Ross Kemp

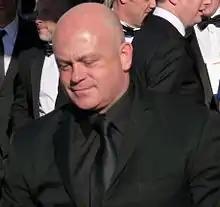
Kemp at the 2009 BAFTA Awards

Ross James Kemp (born 21 July 1964) is an English actor, author, reporter and television presenter. He rose to prominence in the role of Grant Mitchell in the BBC soap opera "EastEnders". His other roles include Graham Lodsworth in "Emmerdale" and Detective Inspector Monk in "Birds of a Feather". Kemp presented the BAFTA Award-winning documentary television series "Ross Kemp on Gangs" (2004–2009).